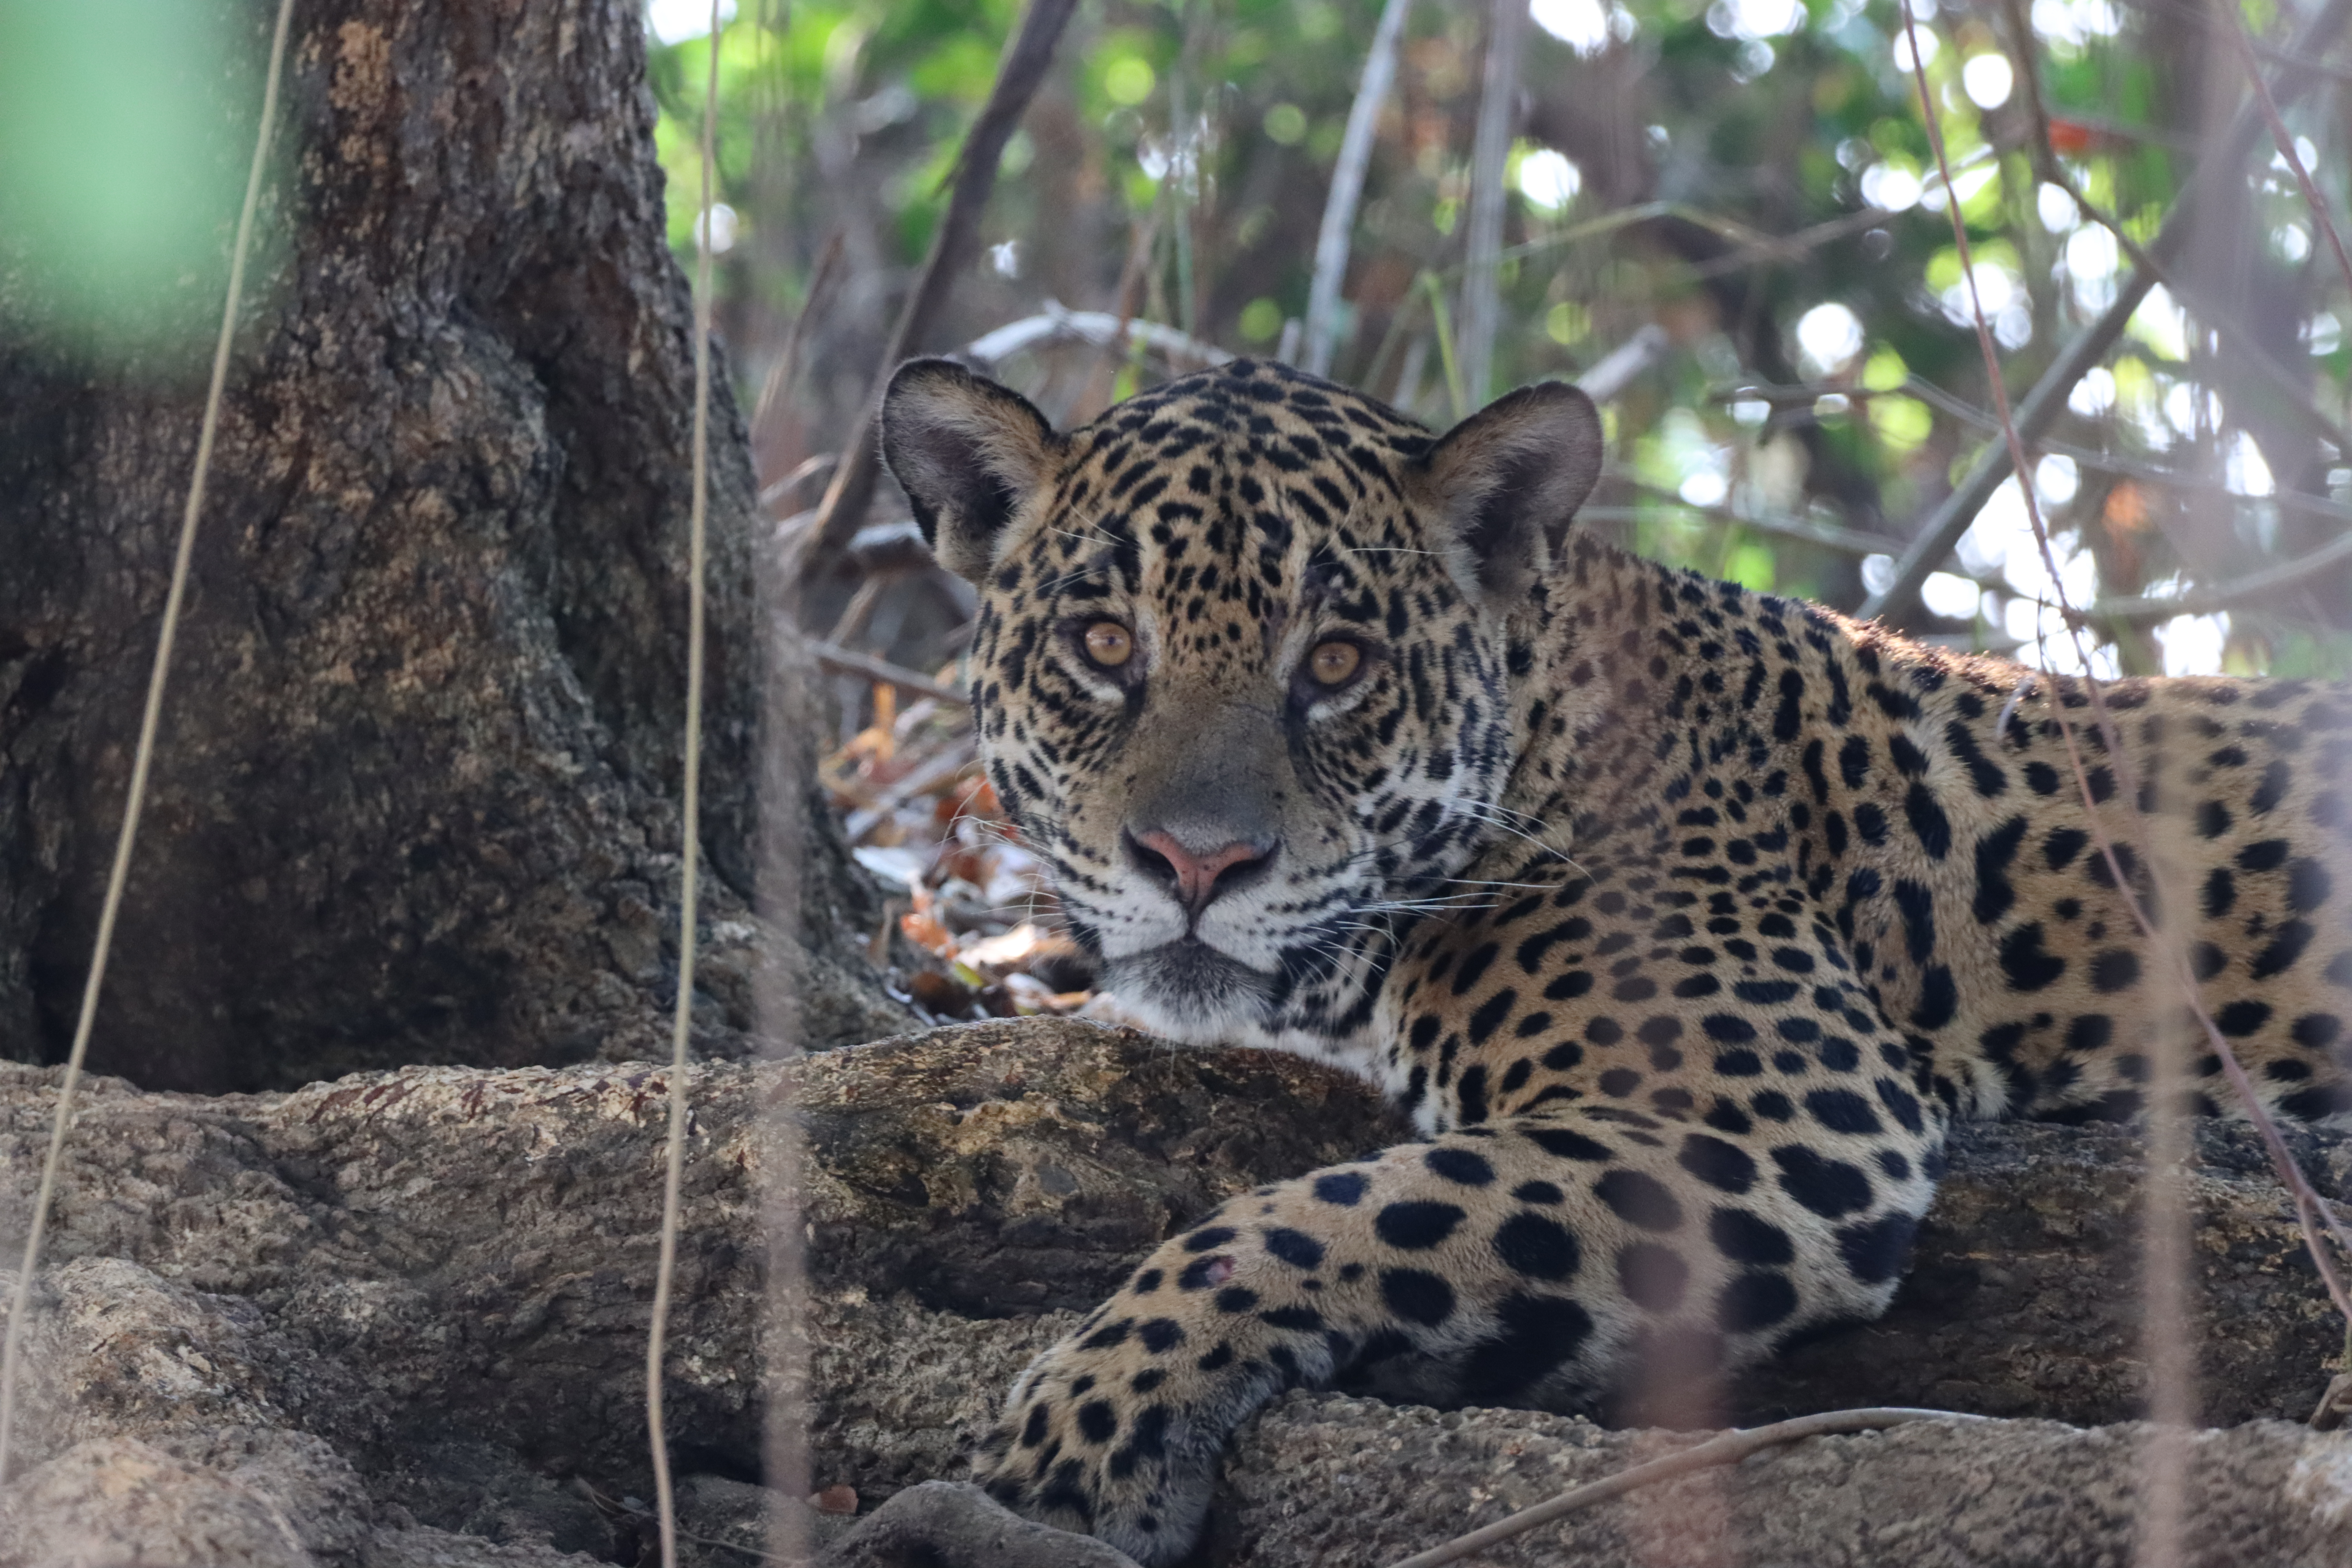
Jaguar: Benita